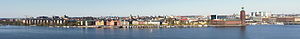
Kungsholmen / Panorama
:Image:Kungsholmen panorama Skinnarviksberget 2011.jpg